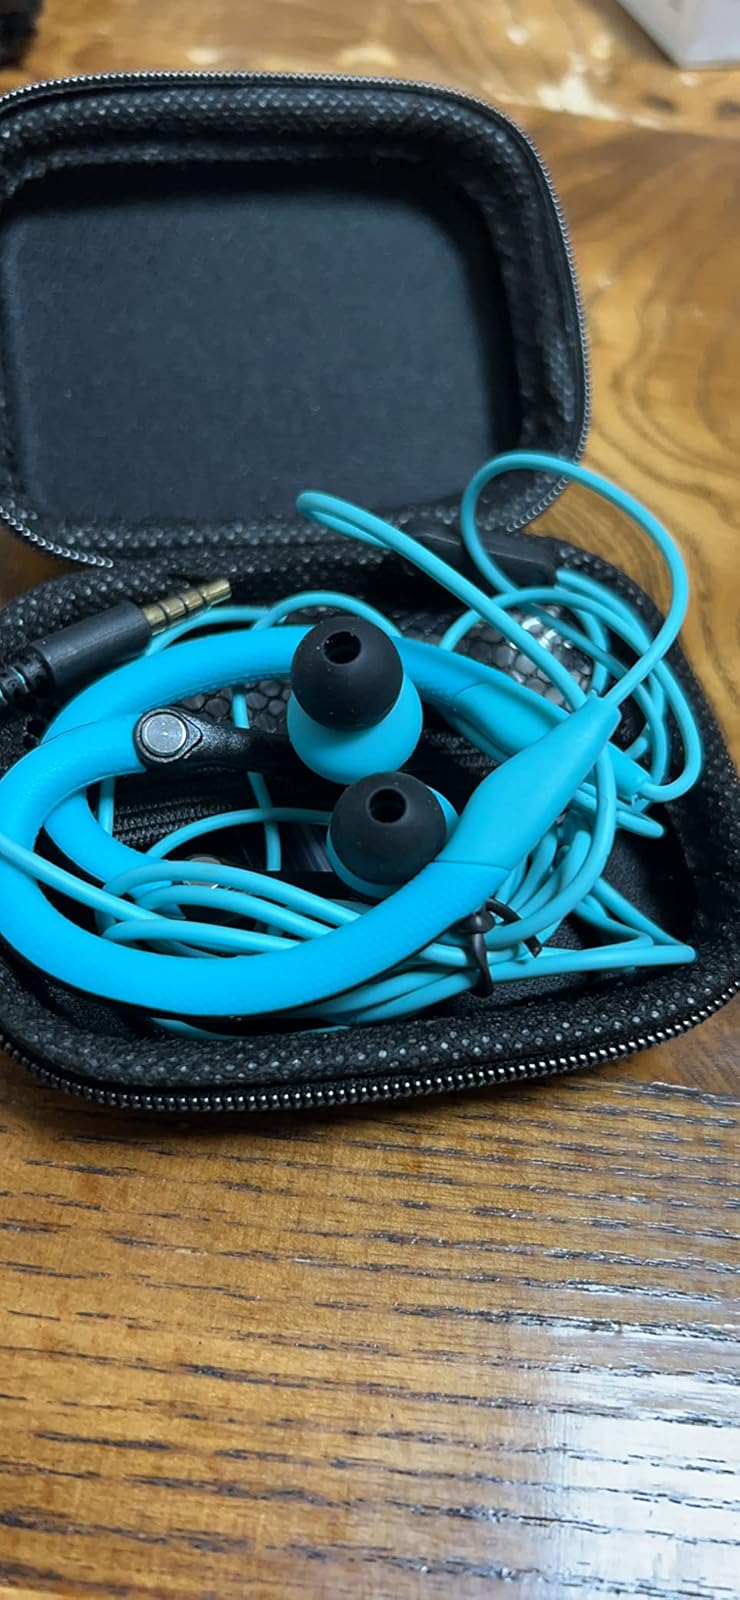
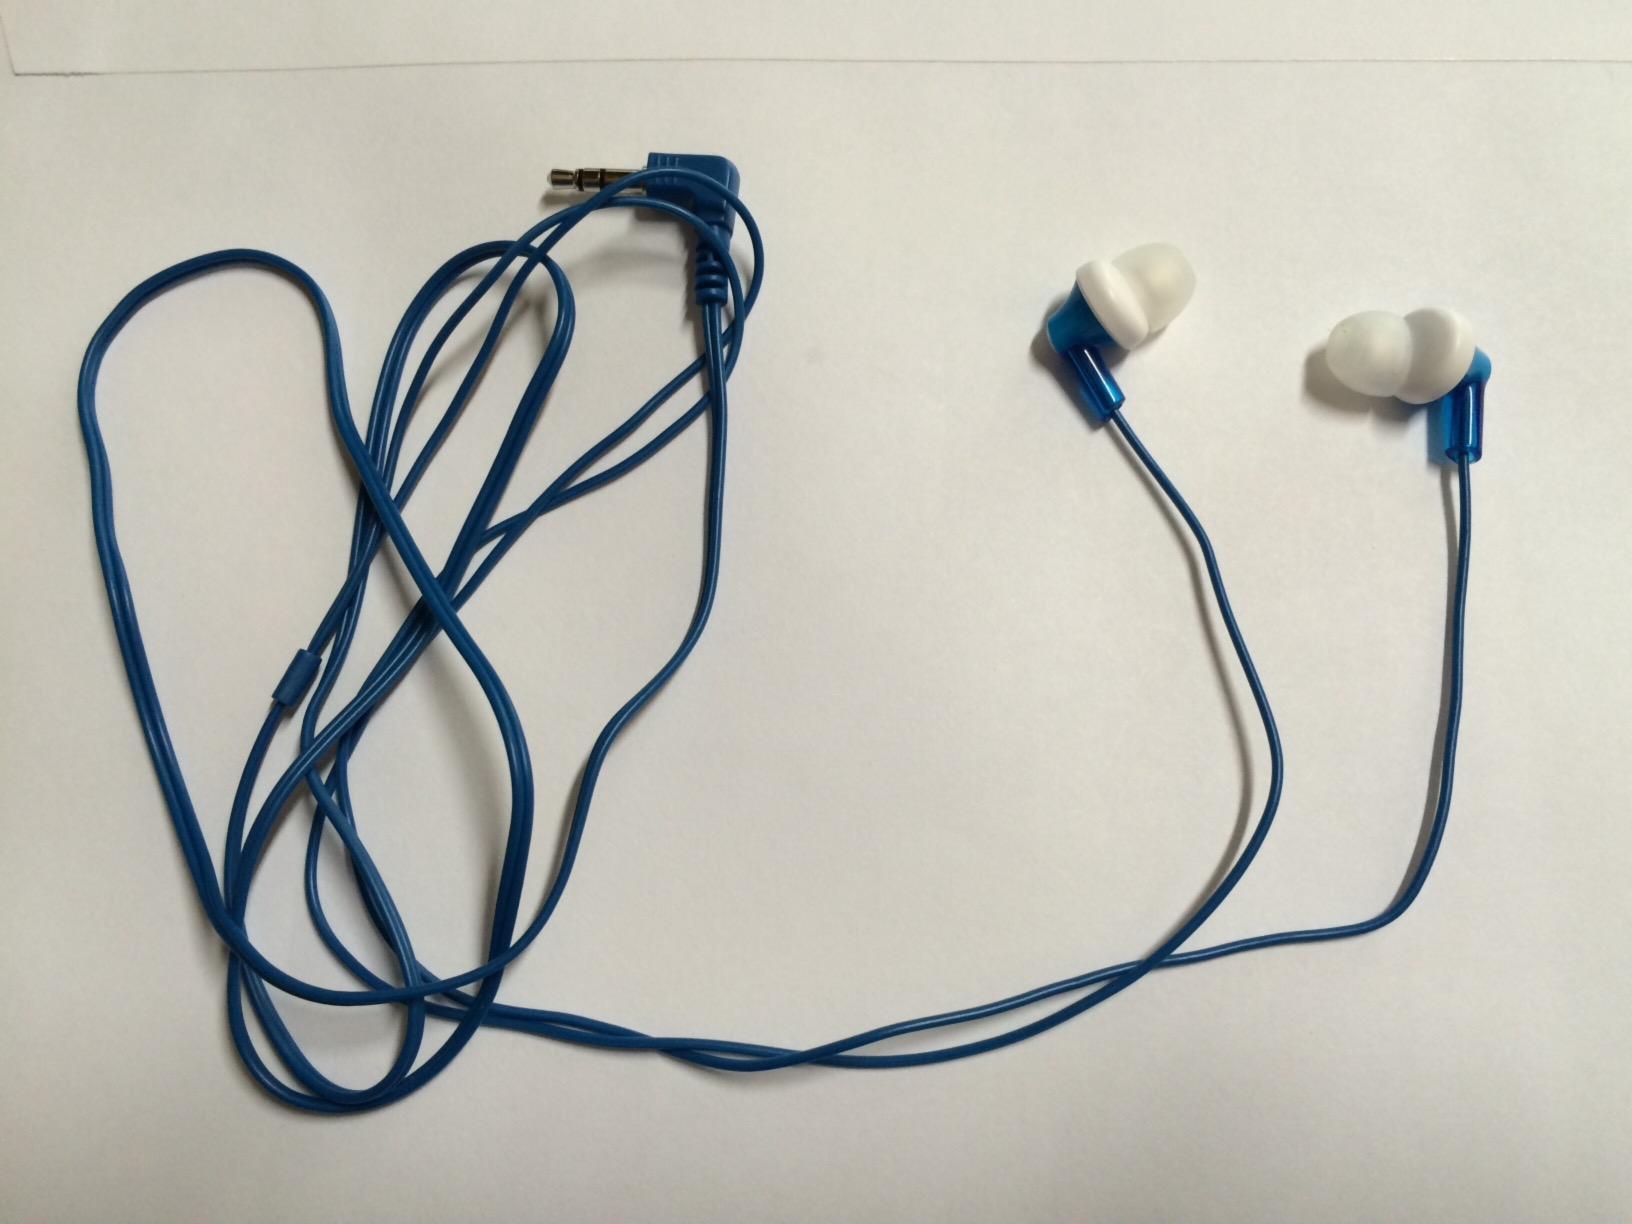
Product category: earbuds
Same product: no